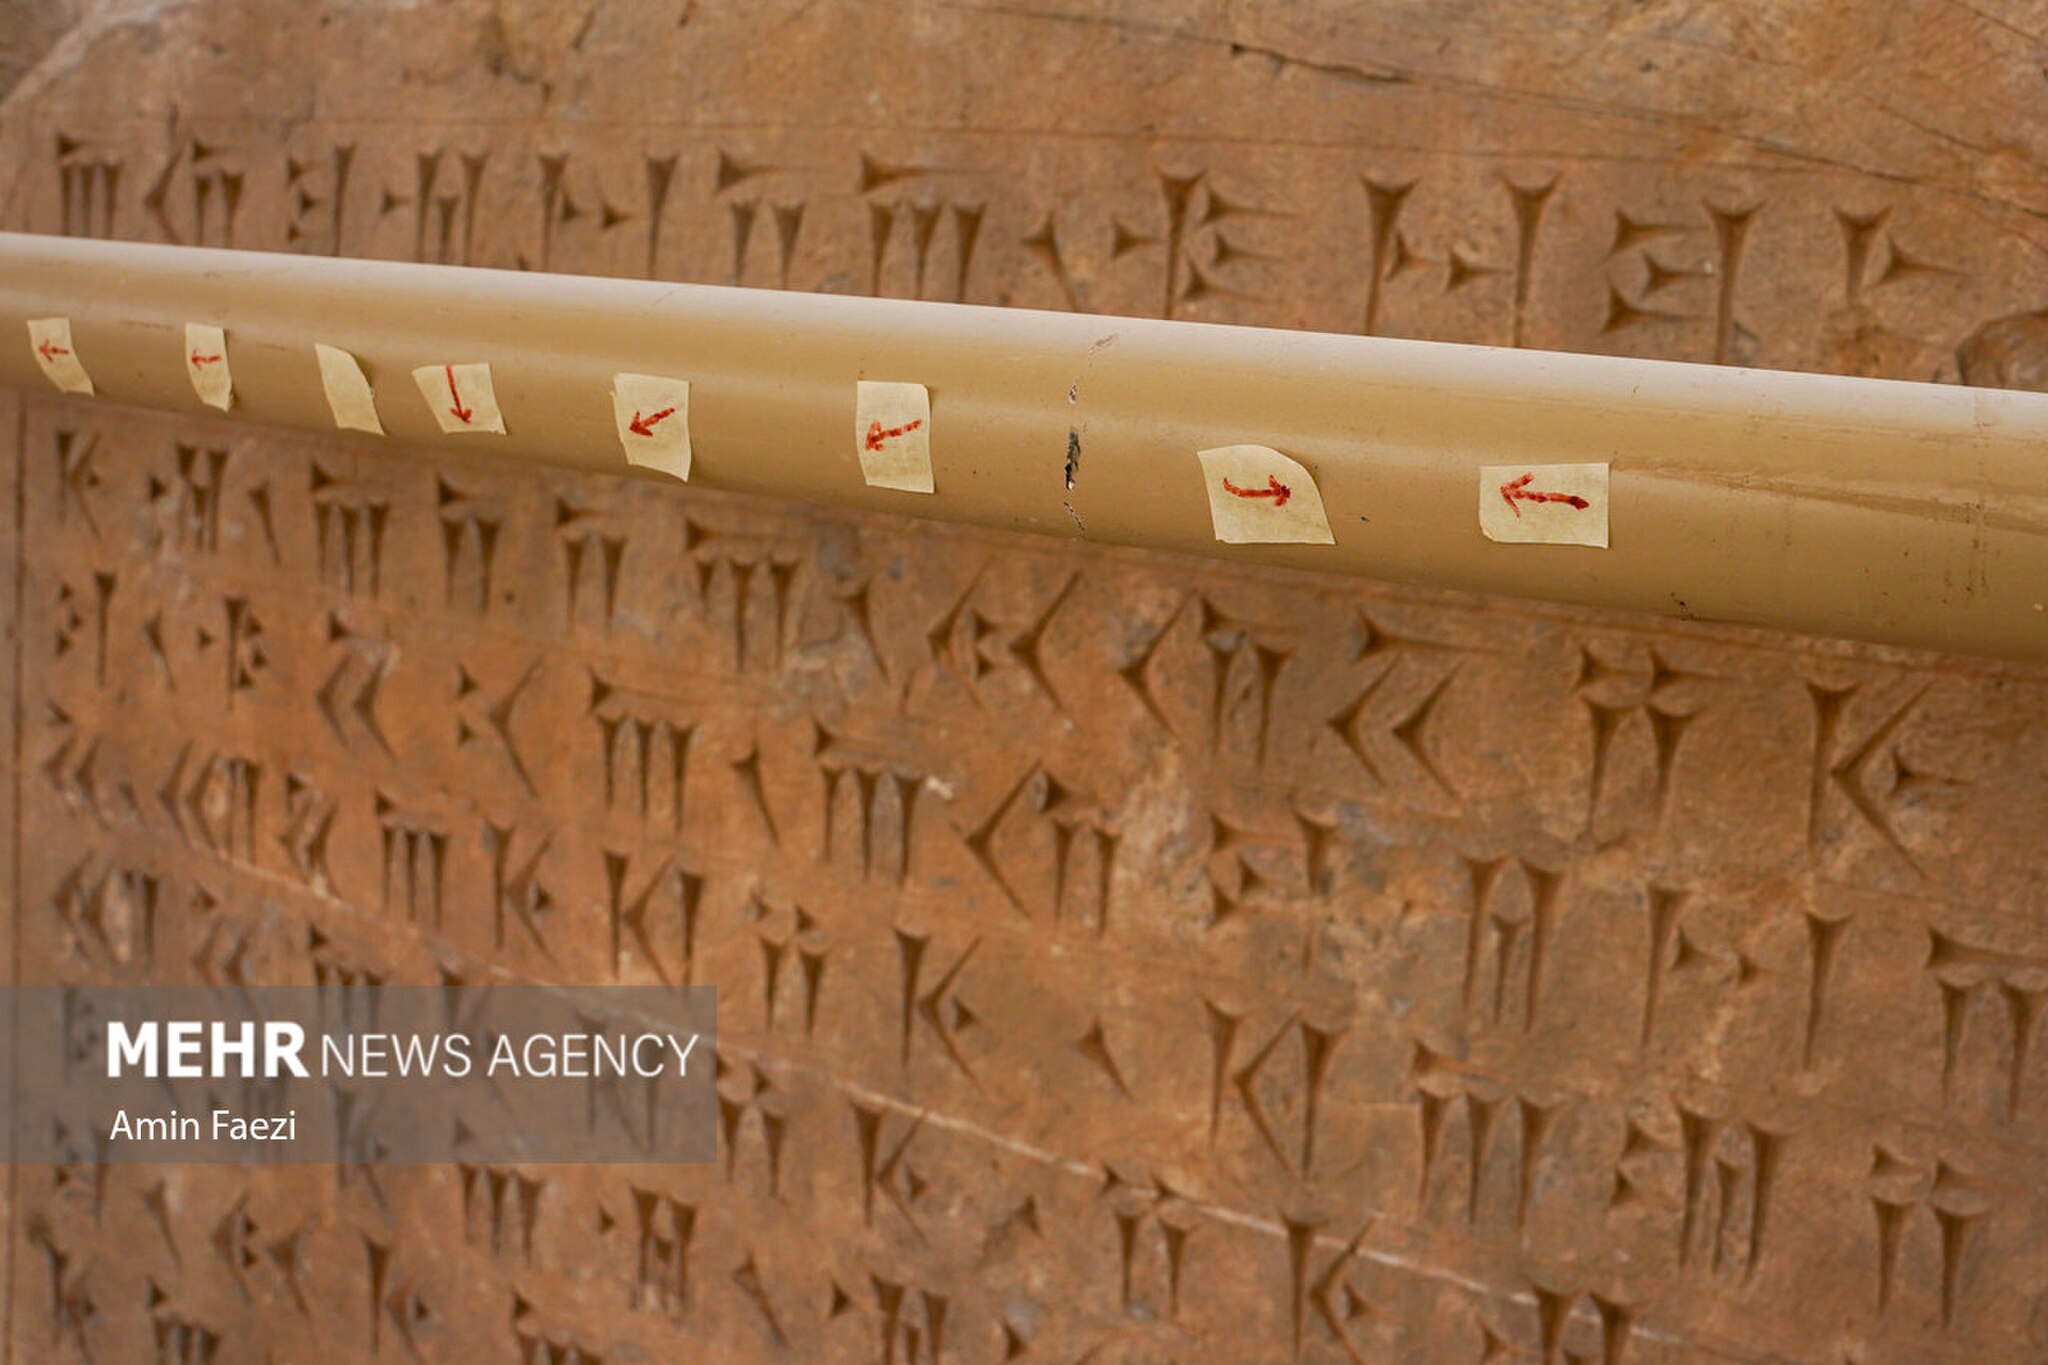
Title: Restoration in the Sanctuary of Kings 40 (Mehr, 2025)
Description: Translation of original description: The restoration of parts of Persepolis and Naqsh-e Rostam is underway by the Cultural Heritage Organization. During this field visit, the specialized process of reconstruction, cleanup and protection of these world monuments was closely observed and photographed
Date: Published on 03 December 2025 - 19:50
Categories: Naqsh-e Rustam, Restoration in Iran, Photos from Mehrnews.com, 2025 restoration, Photographs by Amin Faezi for Mehr News Agency